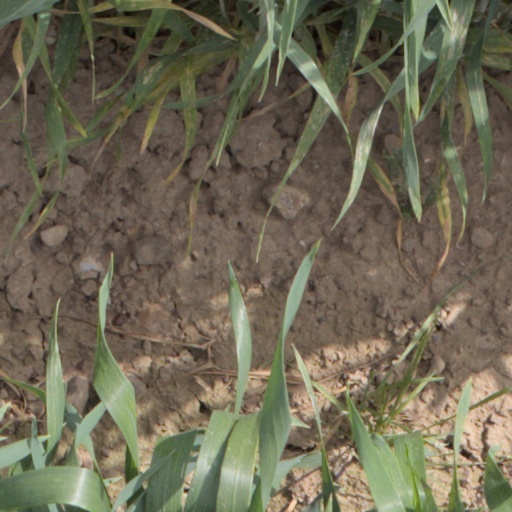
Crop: wheat